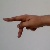
The image shows a hand gesture representing the letter 'P' in Indian Sign Language.